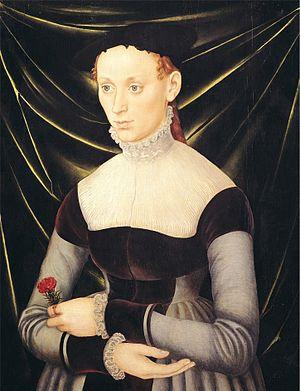
Le musée Anne-de-Beaujeu est un musée départemental d’art et d’histoire, installé depuis 1910 dans le pavillon Renaissance du palais des ducs de Bourbon à Moulins dans l’Allier, en région Auvergne. Il est jouxté par la Maison Mantin, la maison du collectionneur Louis Mantin.